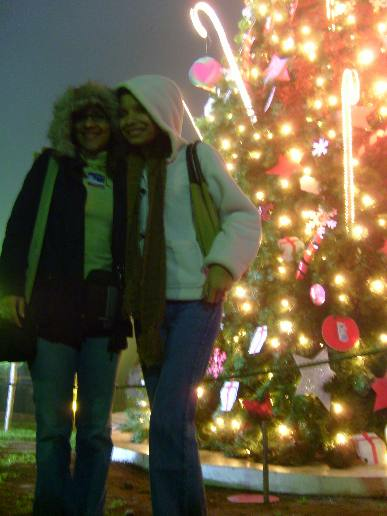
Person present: Yes